Banjo fitting

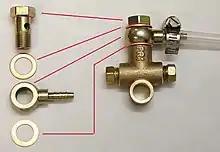
An example of typical banjo fitting components (left) with an identical fitting connecting a hose to a tee fitting.

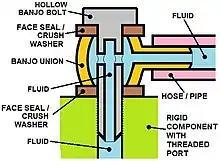
A general schematic, not to scale, showing the fluid path in an assembled banjo fitting.

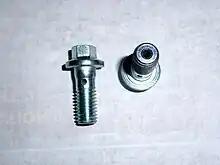
A pair of banjo bolts as used in automotive braking.

A banjo fitting is actually called a hose connecting bolt, or internally relieved bolt, and a spherical union for fluid transfer. See DIN 7643. It is typically used to connect a fluid line to a rigid, internally threaded hydraulic component. The bolt is assembled through the center of the union, usually with face seals on either side of the union, to create a fluid path between the external ports on the union and bolt. A flexible hose or a rigid pipe may be connected to the union port.